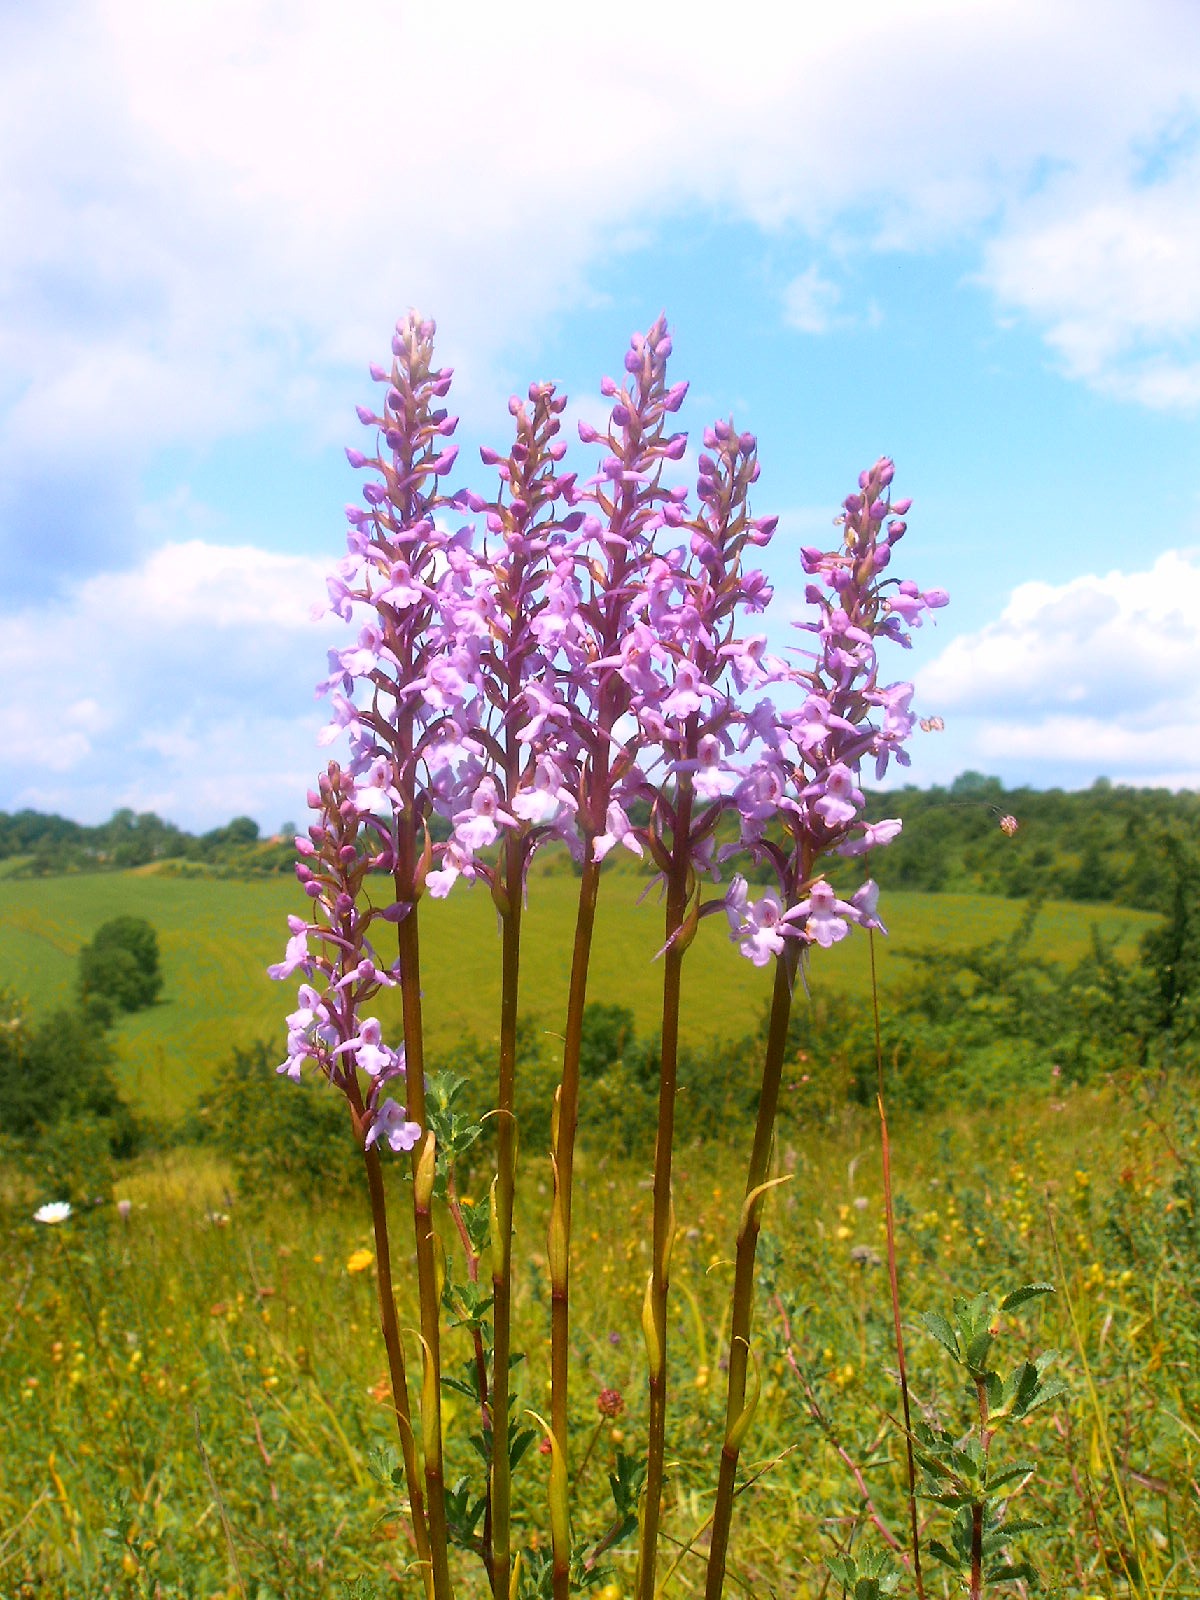
tree, blossom, plant, meadow, prairie, flower, produce, botany, agriculture, flora, orchid, wildflower, shrub, flowering plant, grass family, land plant, mueckenwurz